Caproni Ca.95

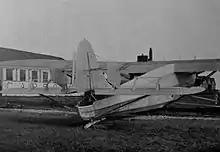

The rudder was hinged to a triangular fin which also mounted, low down, a triangular tailplane braced by diverging pairs of struts on each side to the lower fuselage. Originally both elevators and the rudder were horn balanced but before 1933 these integrated balances had external assistance to ease the control loads of this large and heavy aircraft: the elevators were fitted with upper surface spades and the rudder had a pair of servo surfaces close to it.(image, right)